Scylacosaurus

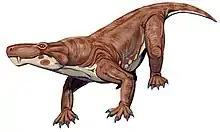
Life restoration

Scylacosaurus is an extinct genus of therocephalian therapsids that lived during the Permian period. It contains one species Scylacosaurus sclateri.